Sky Gilbert

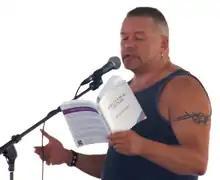
Sky Gilbert reading from his 2006 novel

Schuyler Lee (Sky) Gilbert Jr. (born December 20, 1952) is a Canadian writer, actor, academic and drag performer. Born in Norwich, Connecticut, he studied theatre at York University in Toronto, Ontario, and at the University of Toronto, before becoming the co-founder and artistic director of Buddies in Bad Times, a Toronto theatre company dedicated to LGBT drama. His drag name is Jane. Gilbert is a former playwrighting professor at the University of Guelph.